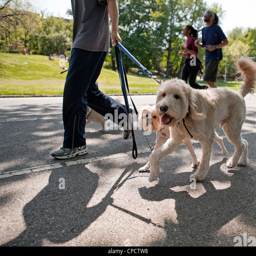
a man walks his dogs